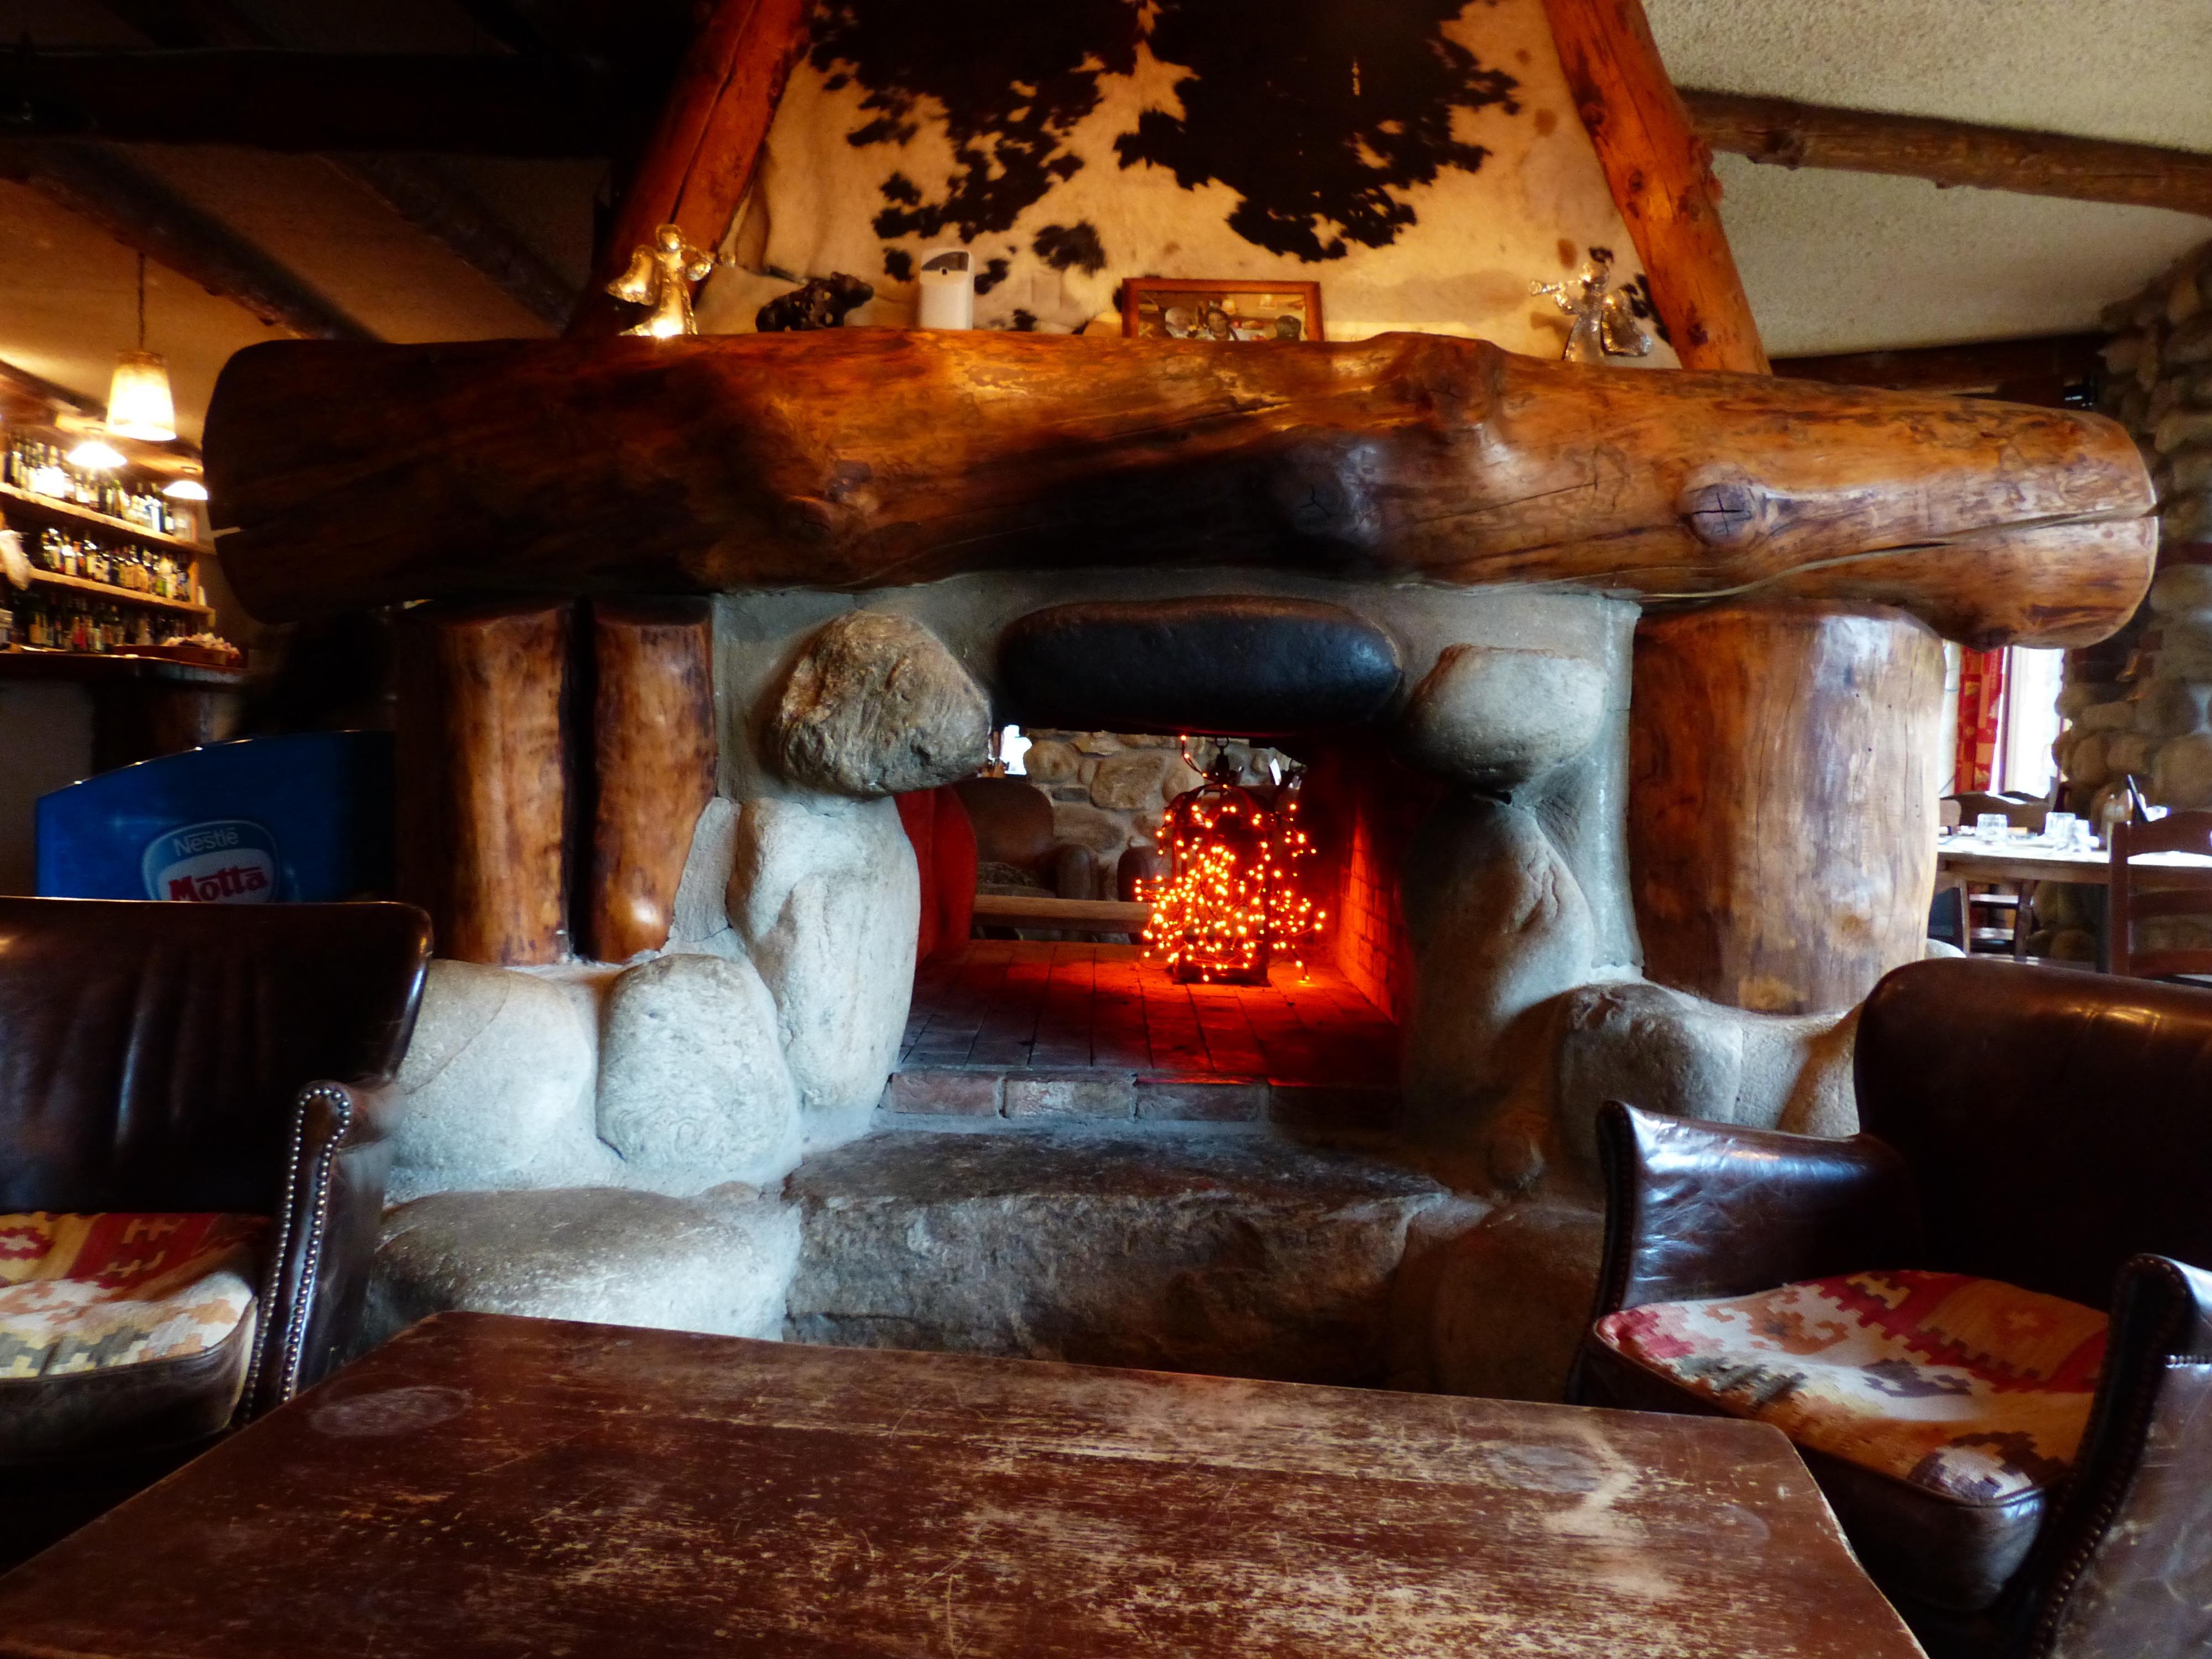
wood, warm, house, home, rustic, cottage, cozy, fireplace, living room, furniture, room, oven, hearth, open fireplace